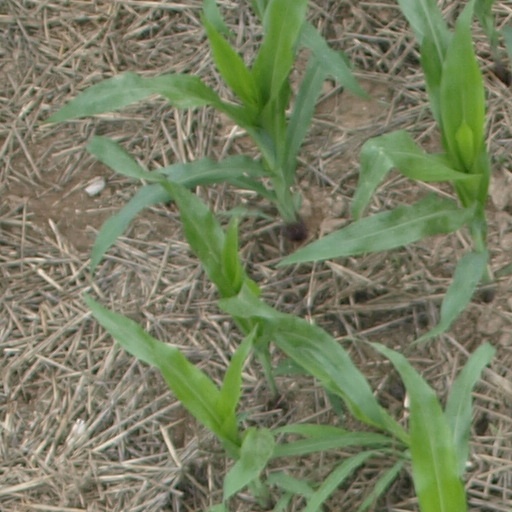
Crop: maize; corn